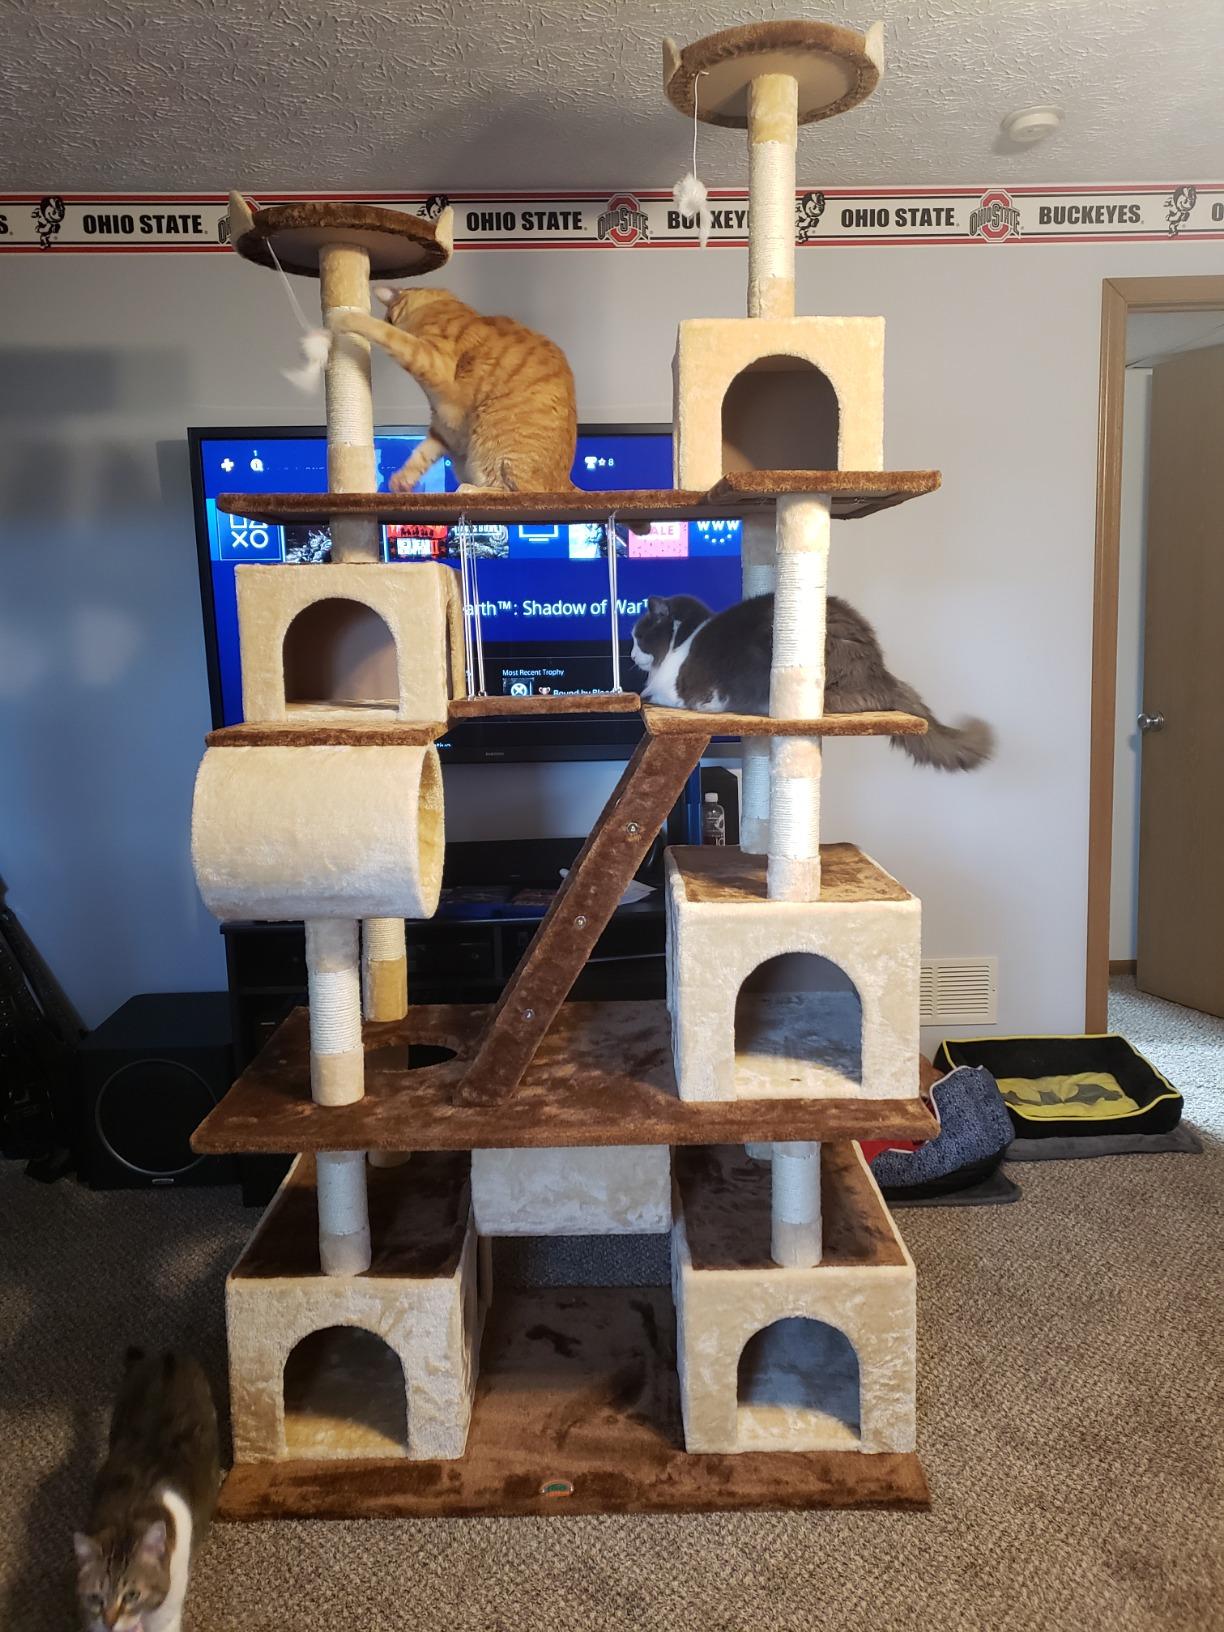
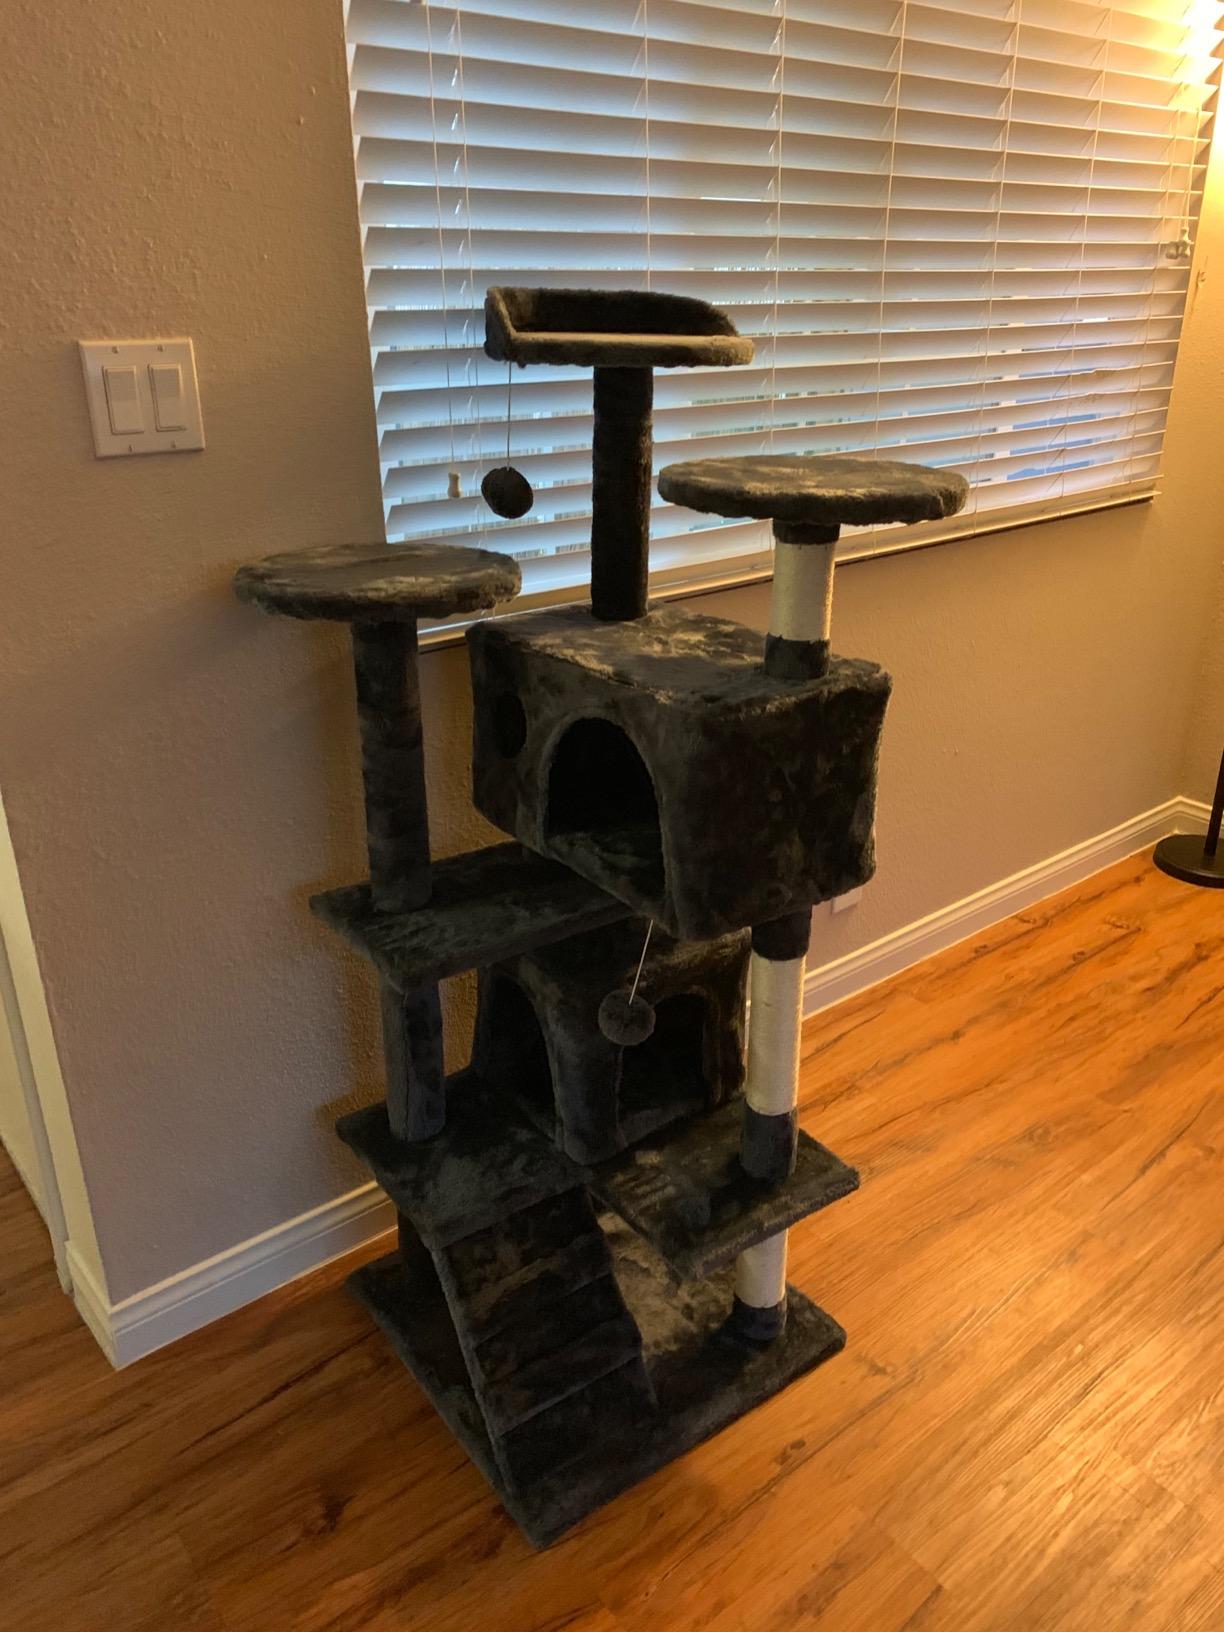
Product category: items_cat tree
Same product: no